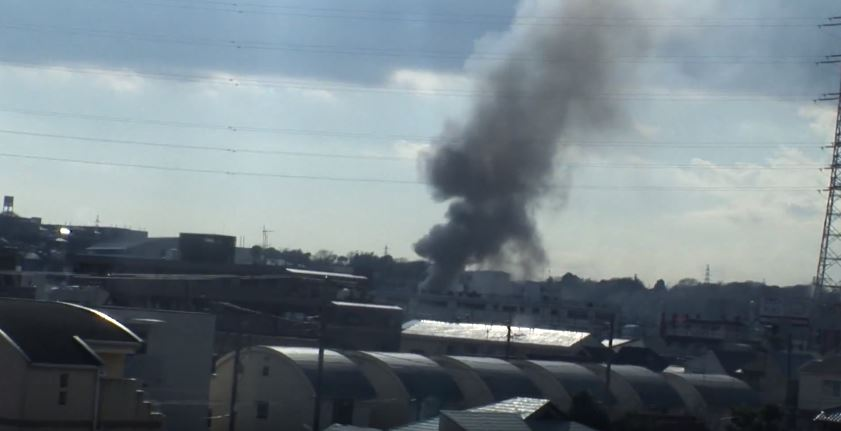
Fire: no
Smoke: yes